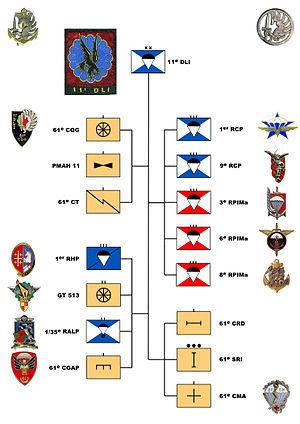
Organigramme, symbole Otan et insignes, de la 11e division légère d'intervention française entre le 1er mai 1961 et le 30 novembre 1963 (Cf. revue uniformes n° 278, sept-oct 2011, page 30).
La 11ᵉ brigade parachutiste est une unité de l'Armée de terre française, à dominante infanterie, composée de troupes aéroportées et spécialisée dans le combat aéroporté et l'assaut par air. Sa vocation prioritaire est la projection dans l'urgence afin de fournir une première réponse à une situation de crise. Unité d'élite de l'armée française, elle est commandée par un général de brigade dont l'état-major est basé à Balma, près de Toulouse. Ses soldats, marsouins et Hussards portent un béret rouge sauf les légionnaires du 2ᵉ REP qui portent le béret vert de la Légion étrangère.